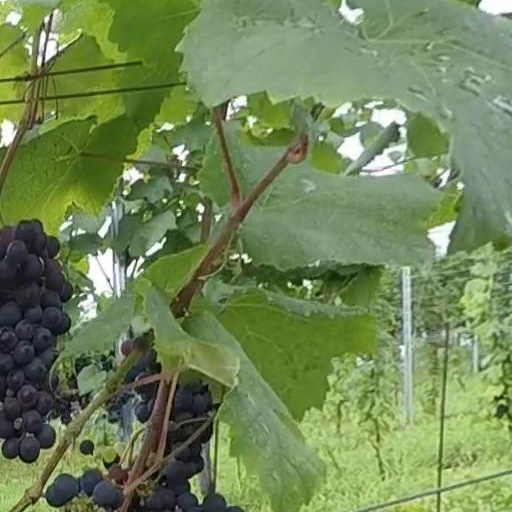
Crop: grape